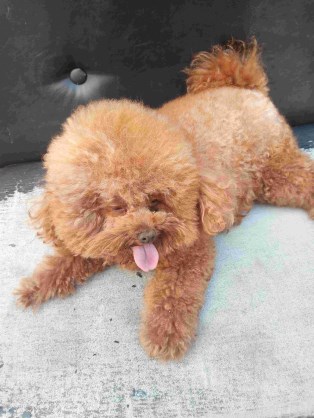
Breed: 7449-n000128-teddy